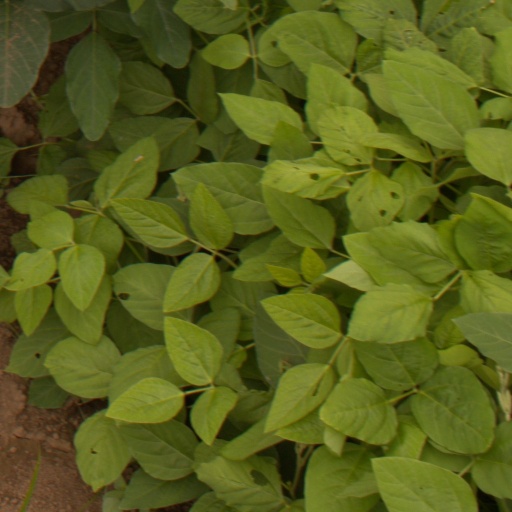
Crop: soybean